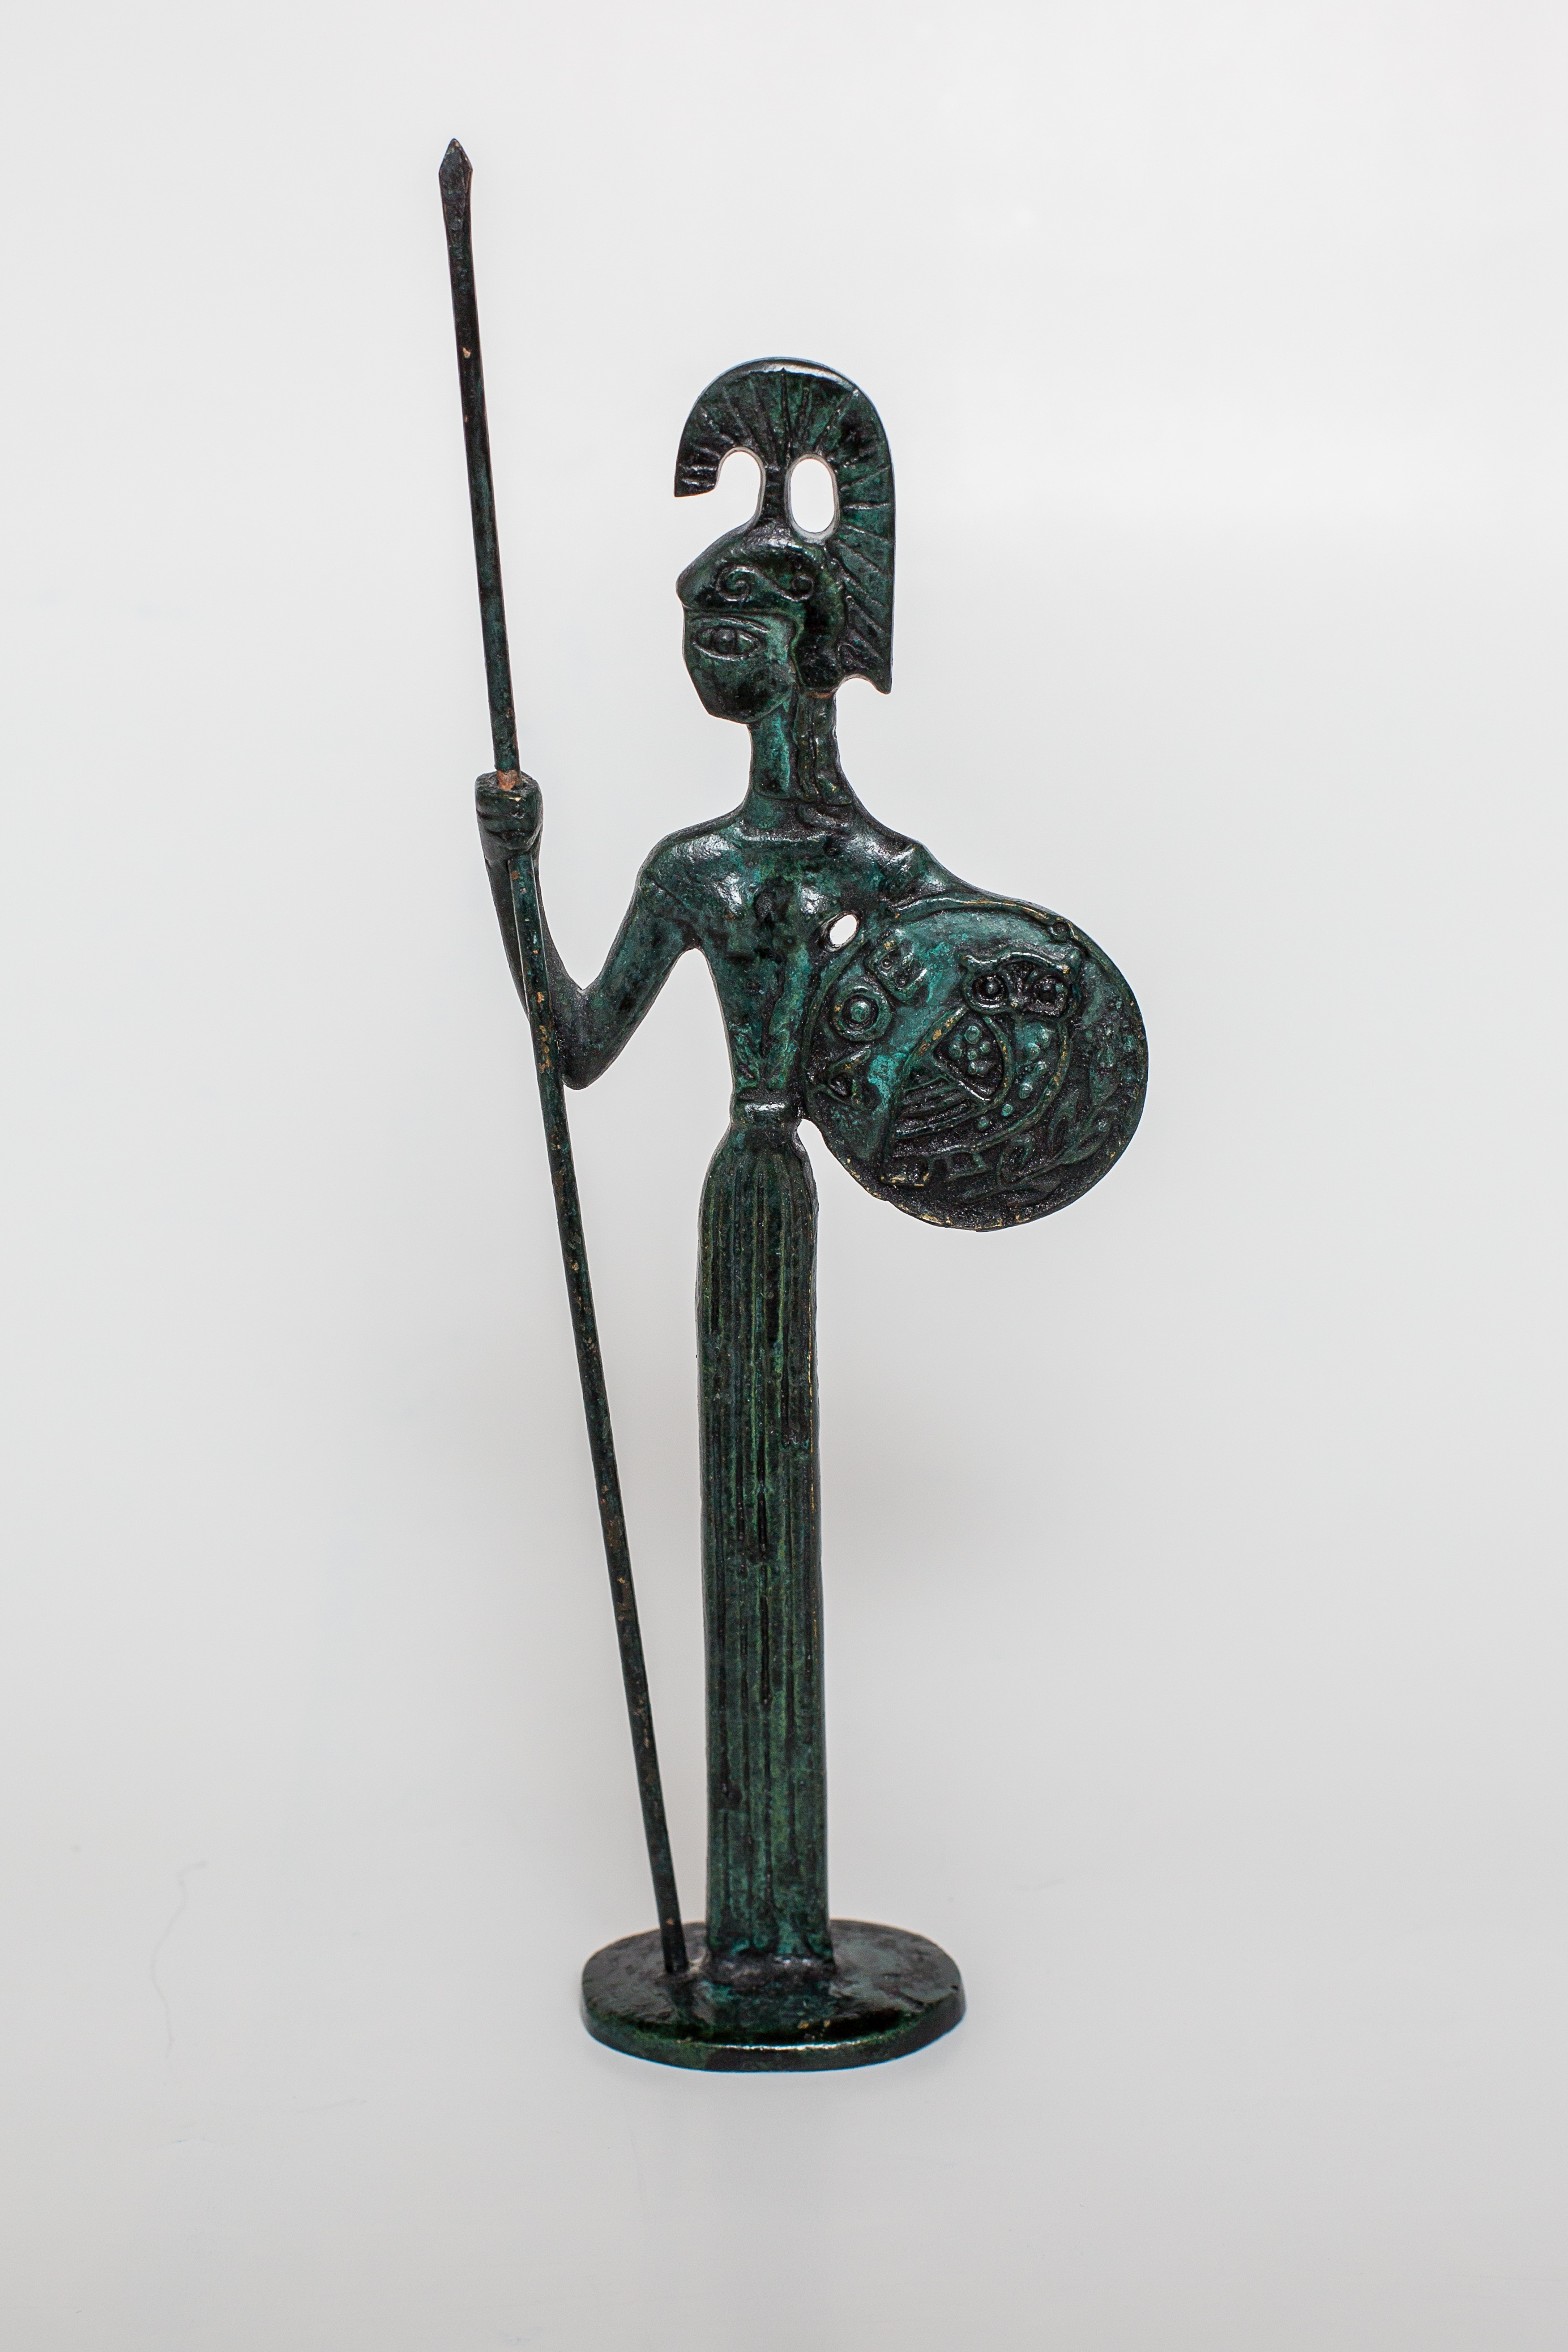
statue, soldier, sculpture, art, greece, iron, warrior, antiquity, athena